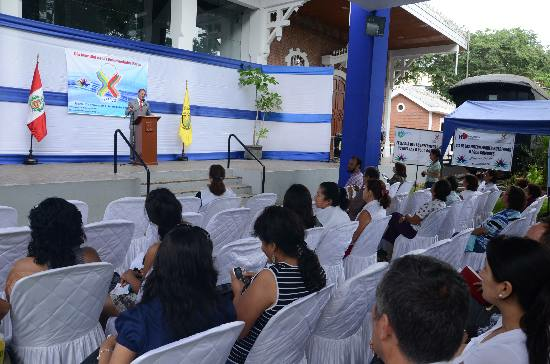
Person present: Yes